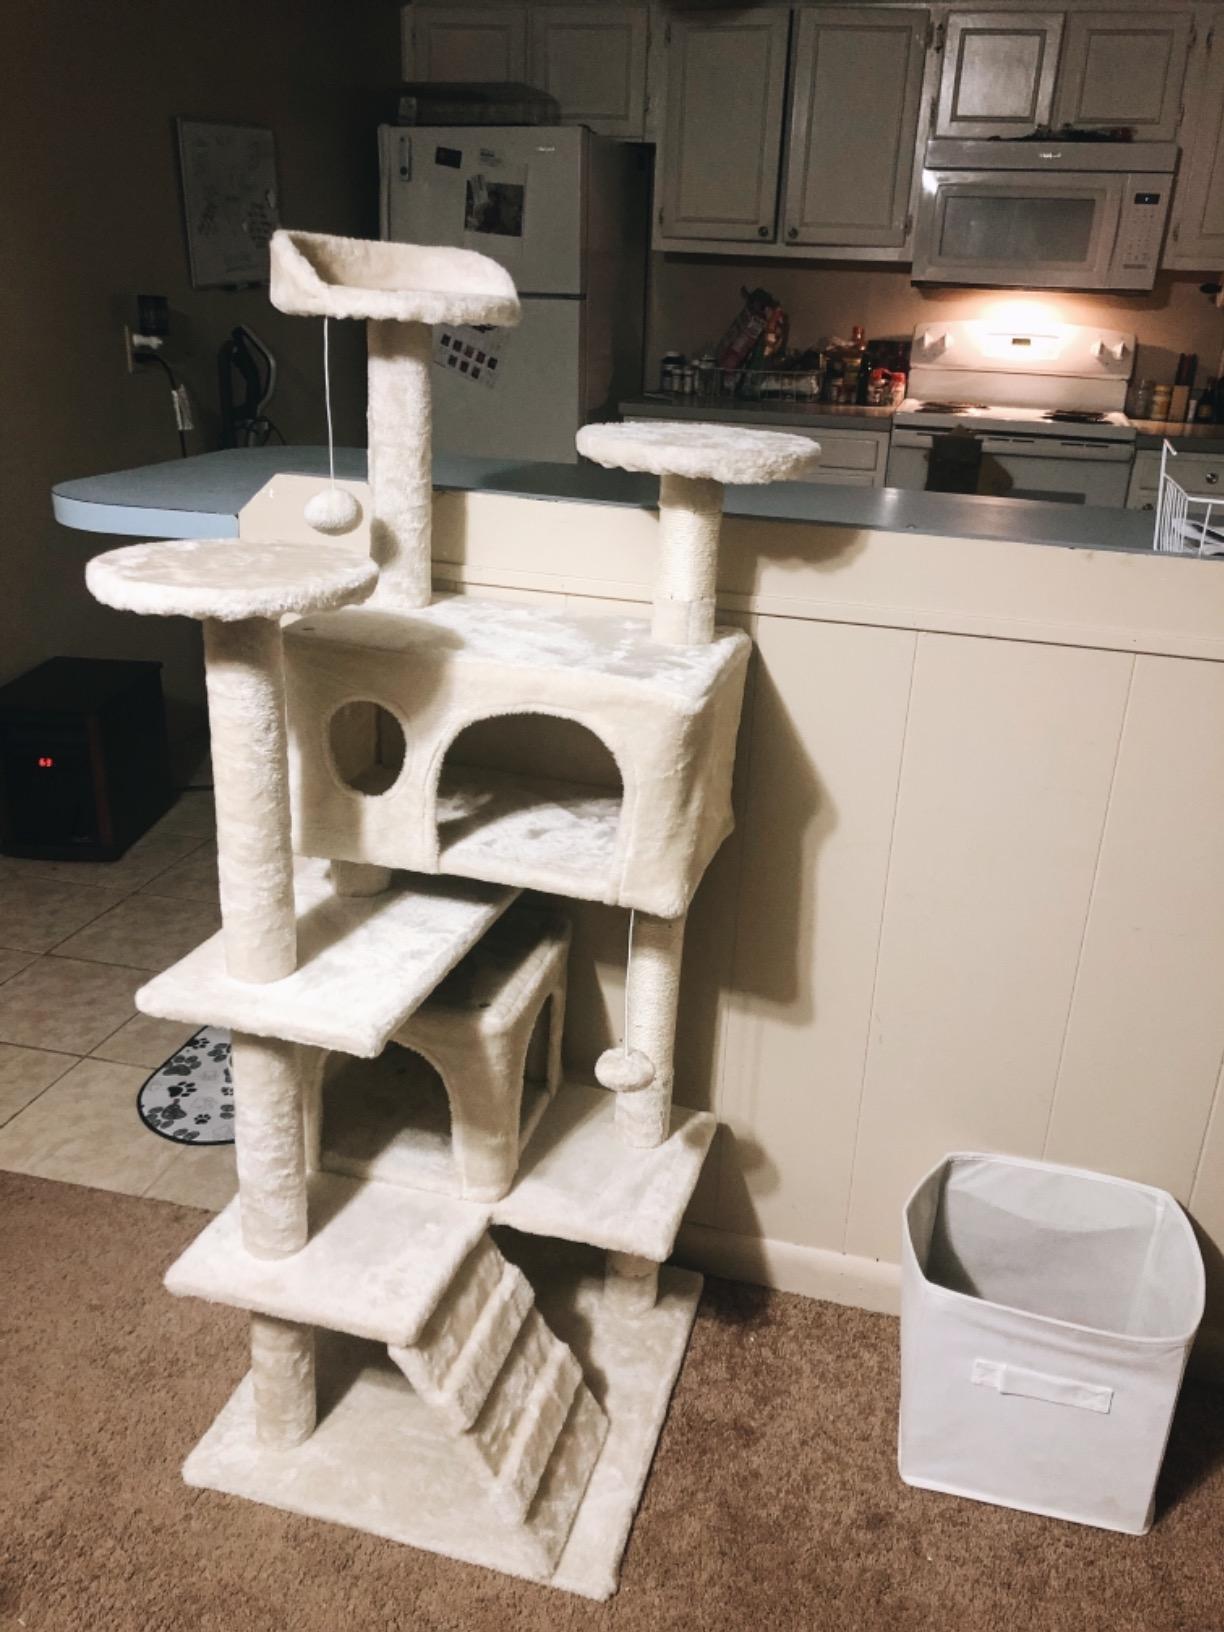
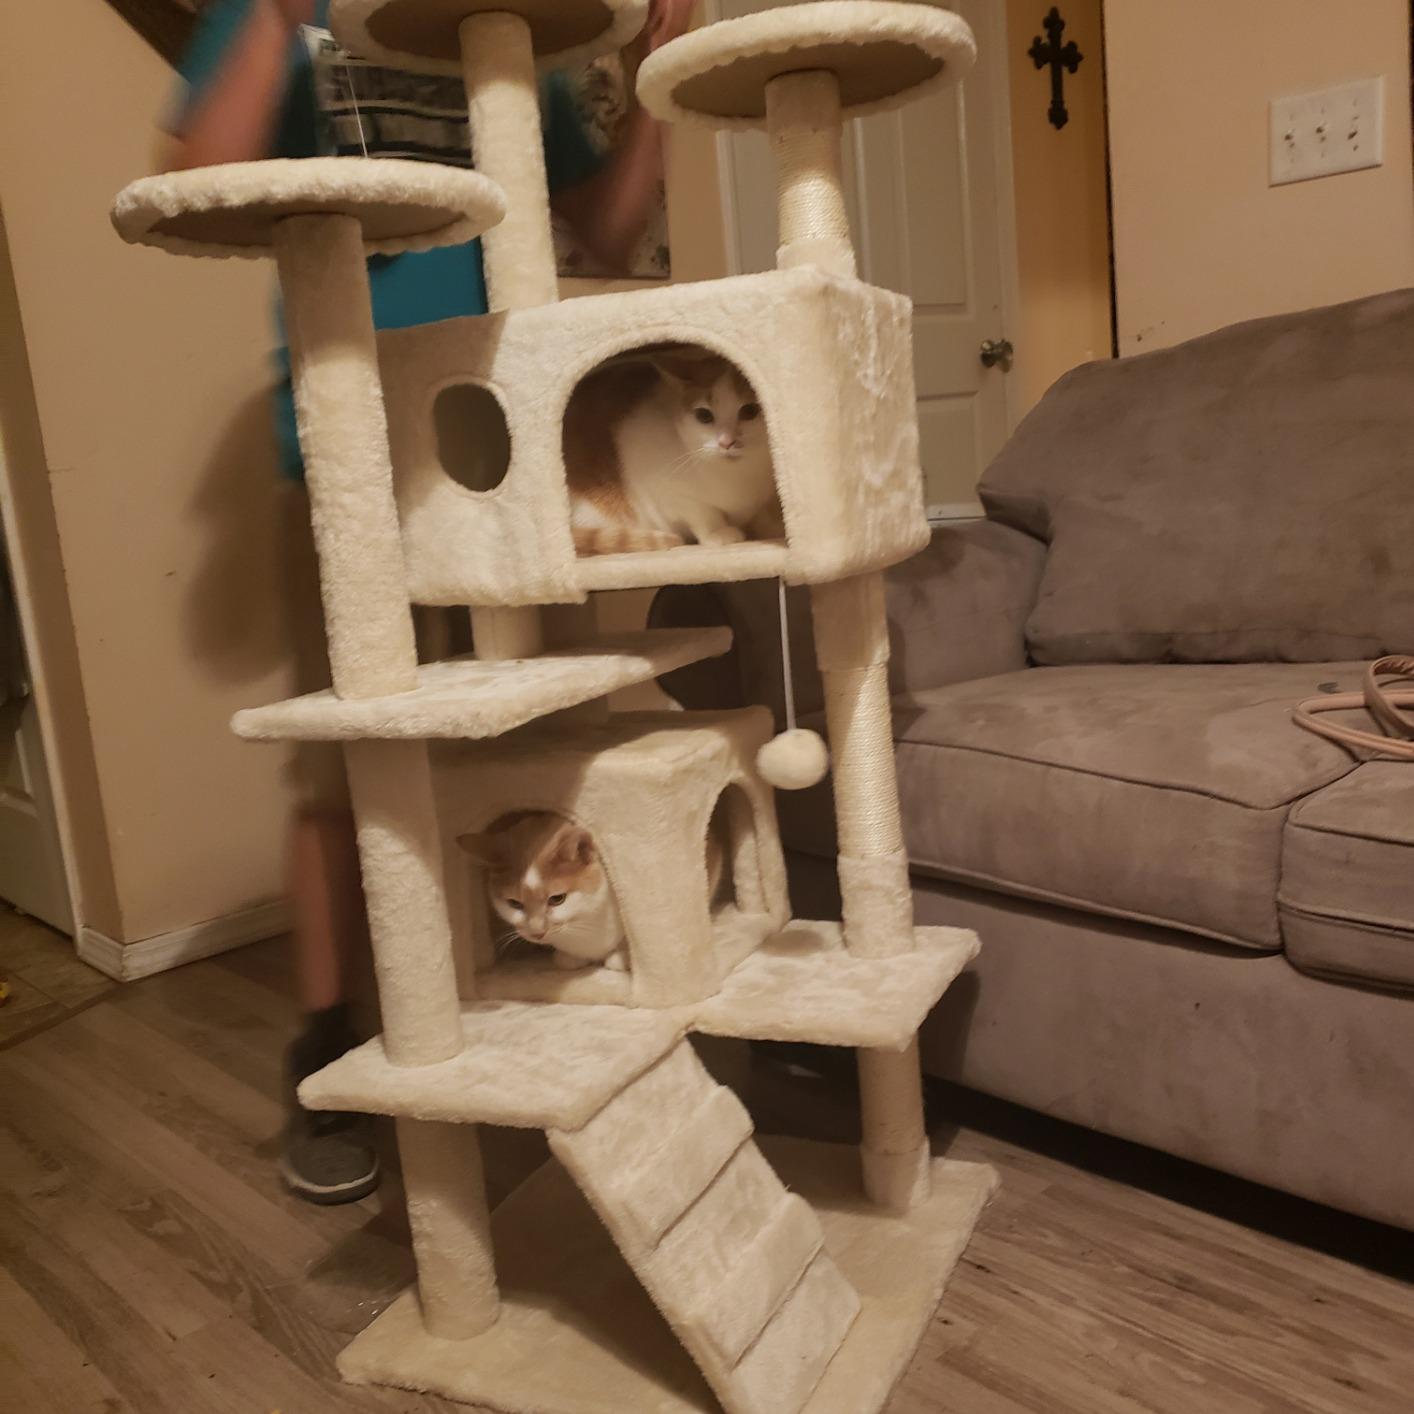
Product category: items_cat tree
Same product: yes